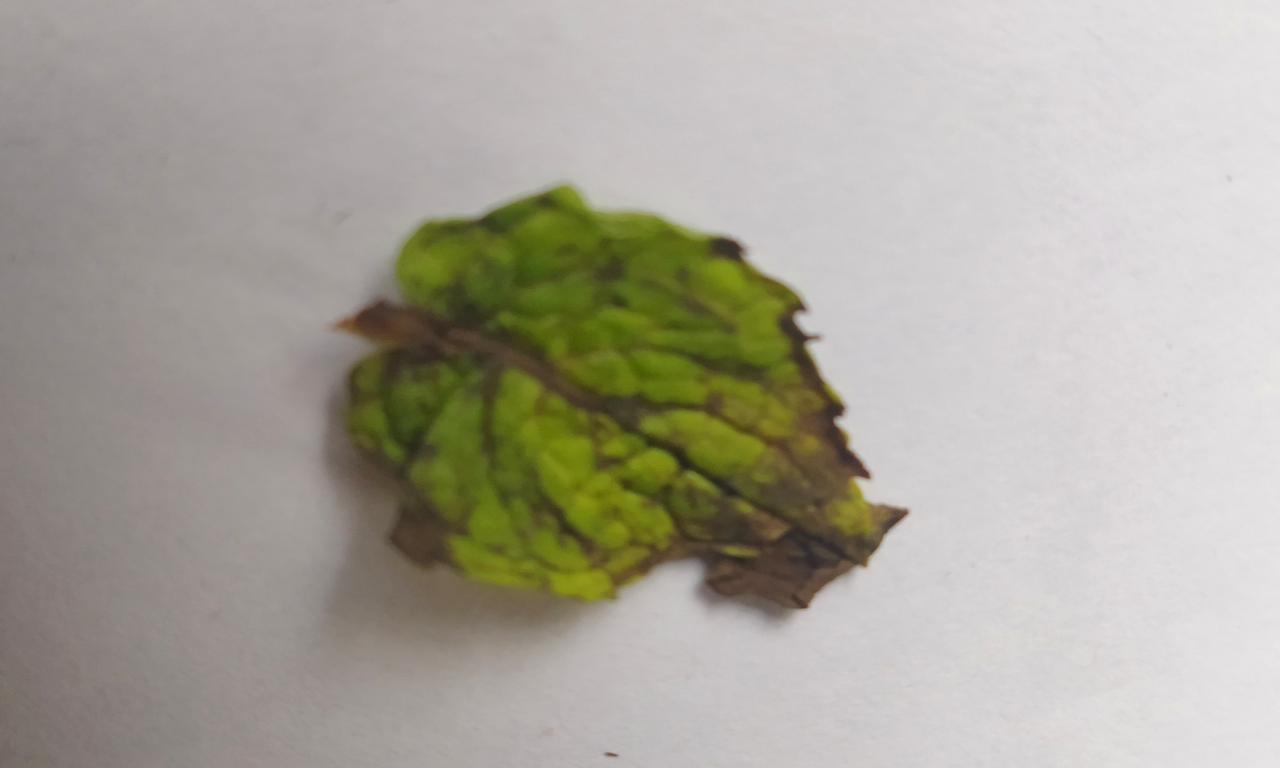
Label: Spoiled